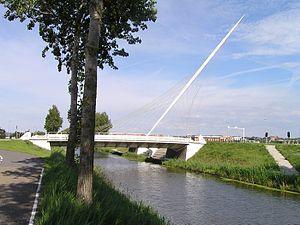
Le Hoofdvaart est un canal néerlandais du polder du Haarlemmermeer, situé dans la Hollande-Septentrionale.
Cet article dresse une liste de ponts remarquables des Pays-Bas, tant par leurs caractéristiques dimensionnelles, que par leur intérêt architectural ou historique. La catégorie lien donne la classification de l'ouvrage parmi ceux présentés et propose un lien vers la fiche technique du pont sur le site Structurae, base de données et galerie internationale d'ouvrages d'art. La liste peut être triée selon les différentes entrées du tableau pour voir ainsi les ponts en arc ou les ouvrages les plus récents par exemple. Les colonnes donnant la portée et la longueur, exprimées en mètres, indiquent respectivement la distance entre les pylônes de la travée principale et la longueur totale de l'ouvrage, viaducs d'accès compris.